Luc Marchal

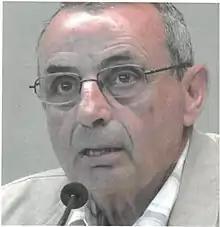
Luc Marchal

Colonel Luc Marchal is a retired officer of the armed forces of Belgium. He is known for being the senior officer in the Belgian peacekeeping contingent during the 1994 Rwandan genocide, as well as the United Nations Assistance Mission for Rwanda (UNAMIR) sector commander for the capital Kigali.